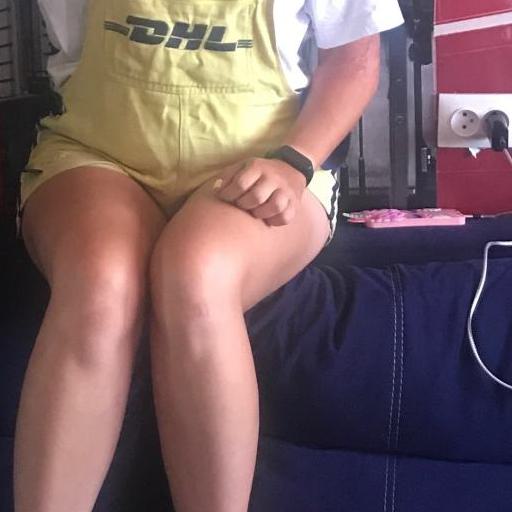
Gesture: no_gesture